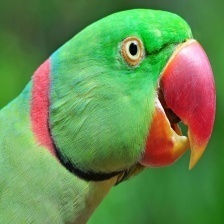
Species: ALEXANDRINE PARAKEET
Scientific name: PSITTACULA EUPATRIA